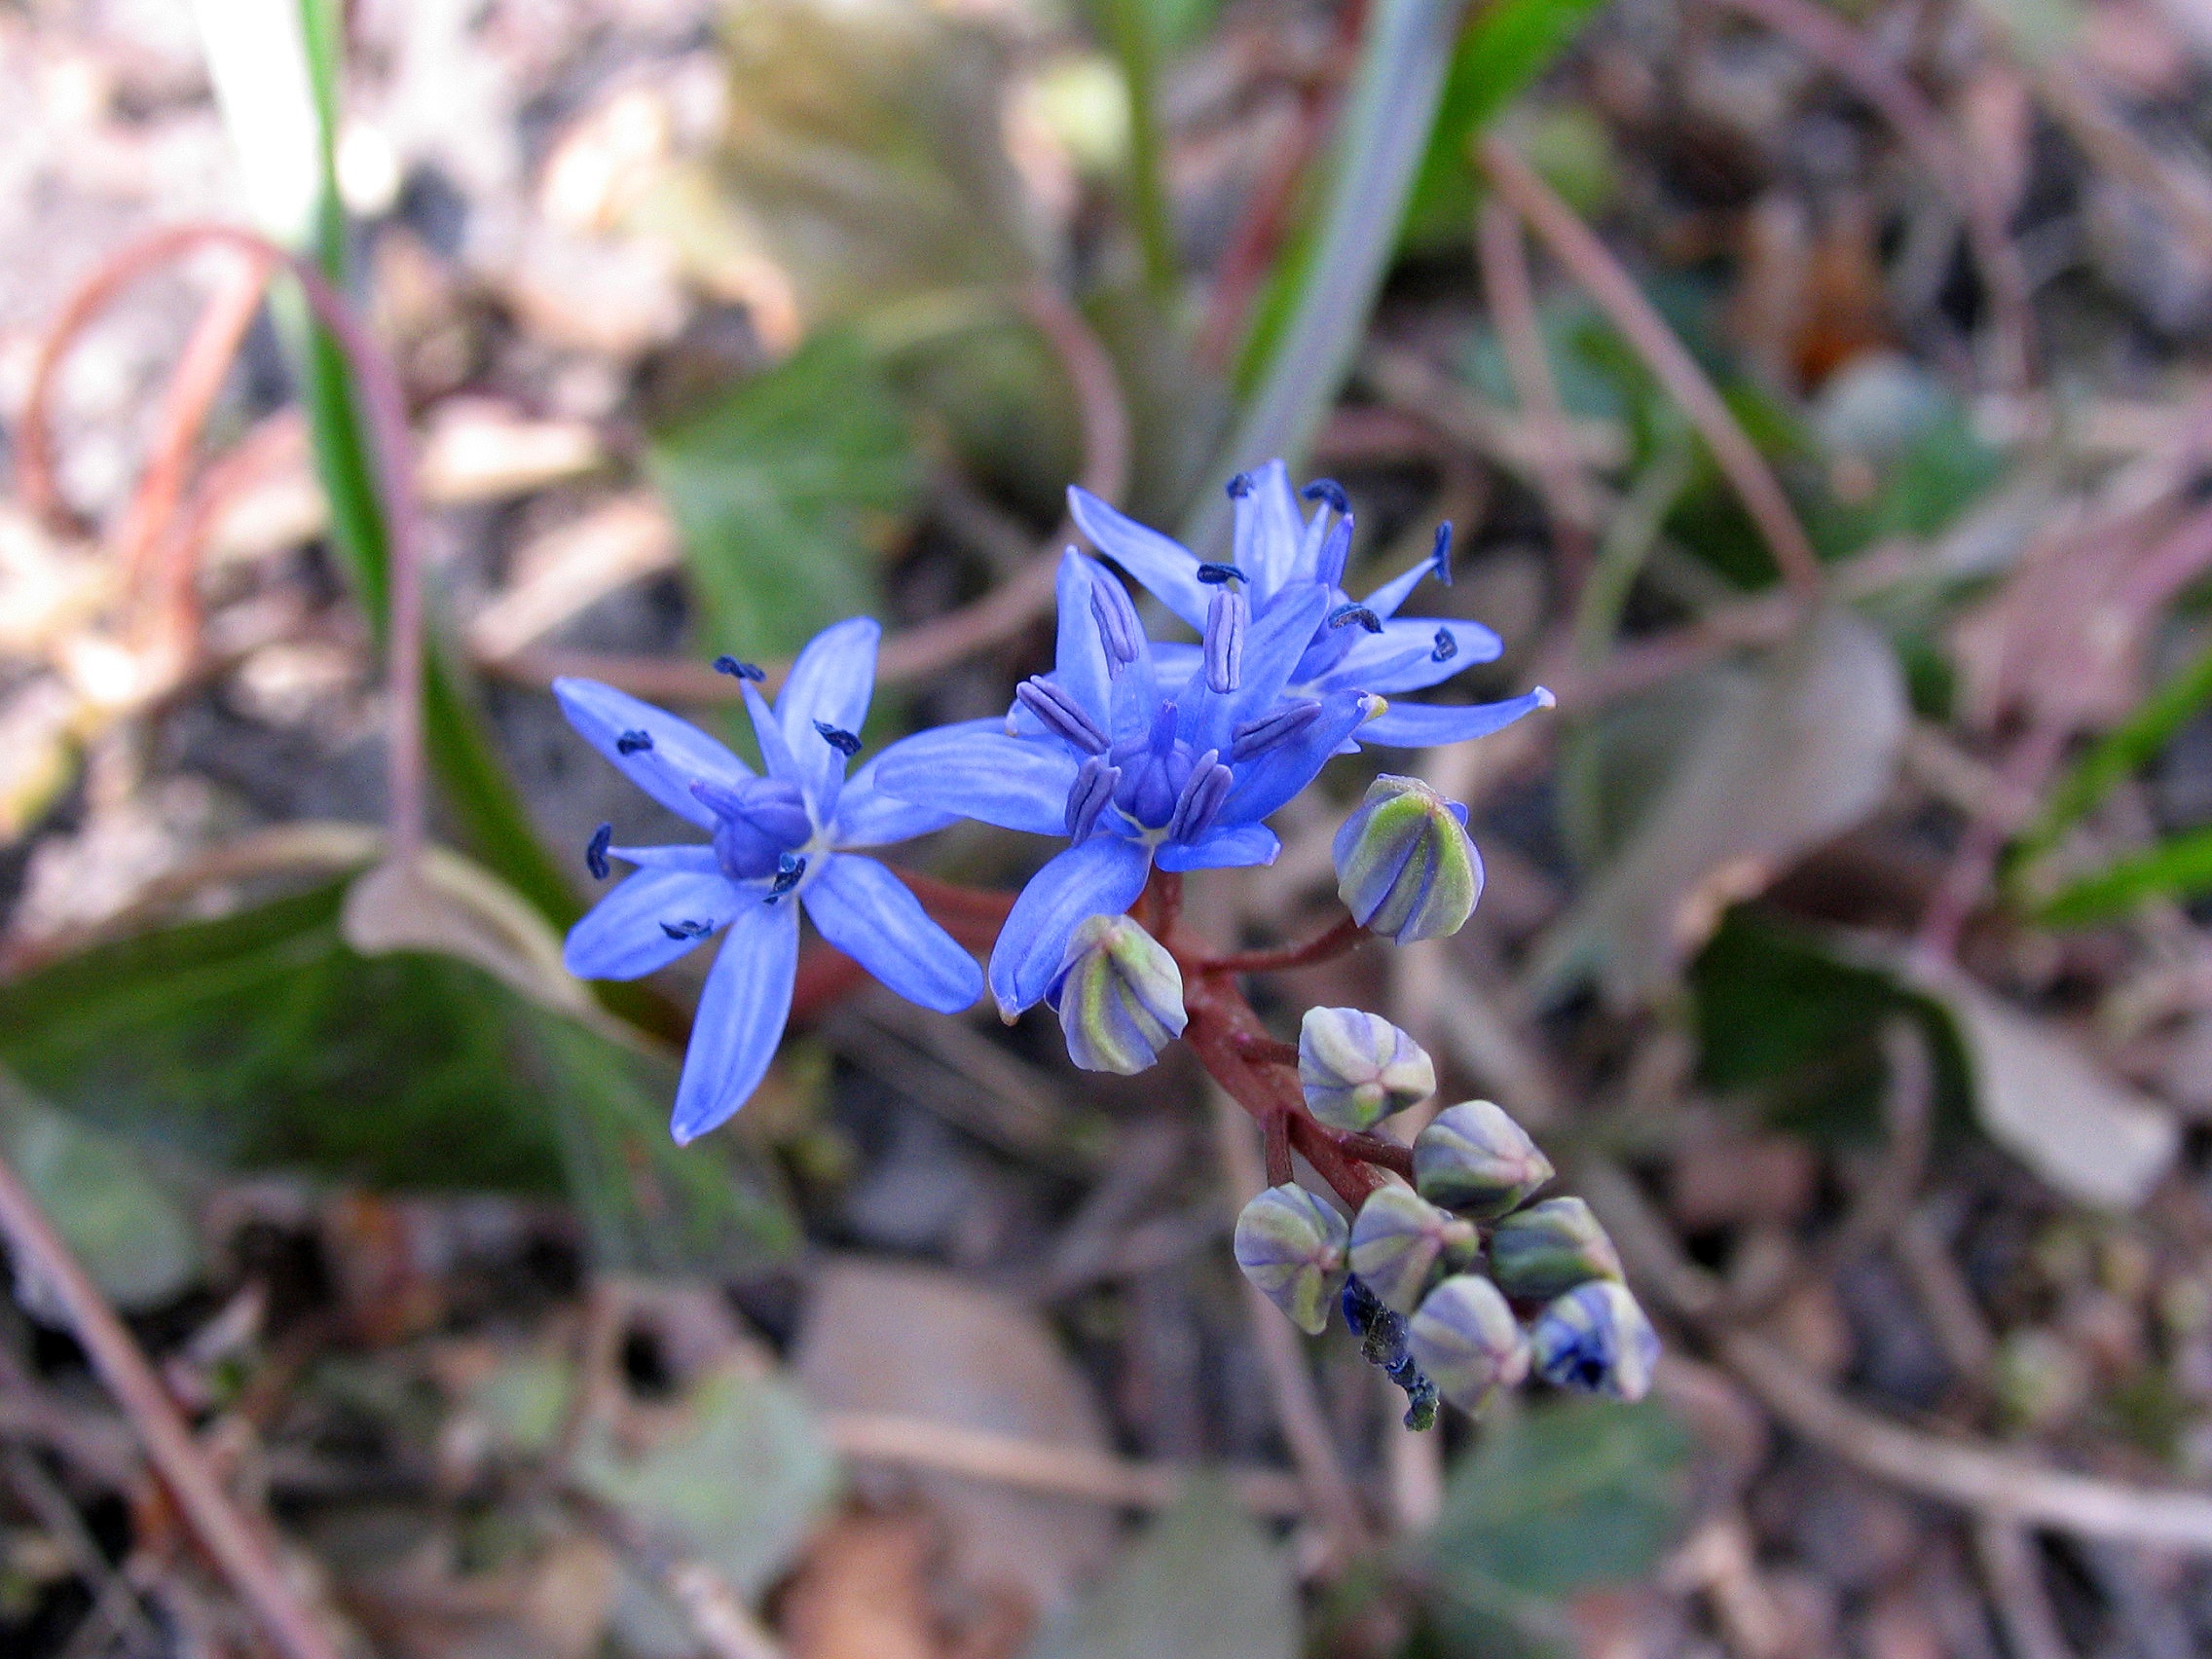
nature, blossom, plant, field, meadow, flower, herb, produce, botany, garden, flora, plants, wildflower, shrub, purple flower, scilla, meadow flower, macro photography, flowering plant, land plant, scilloideae, justin ligeti